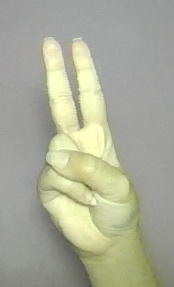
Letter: taa